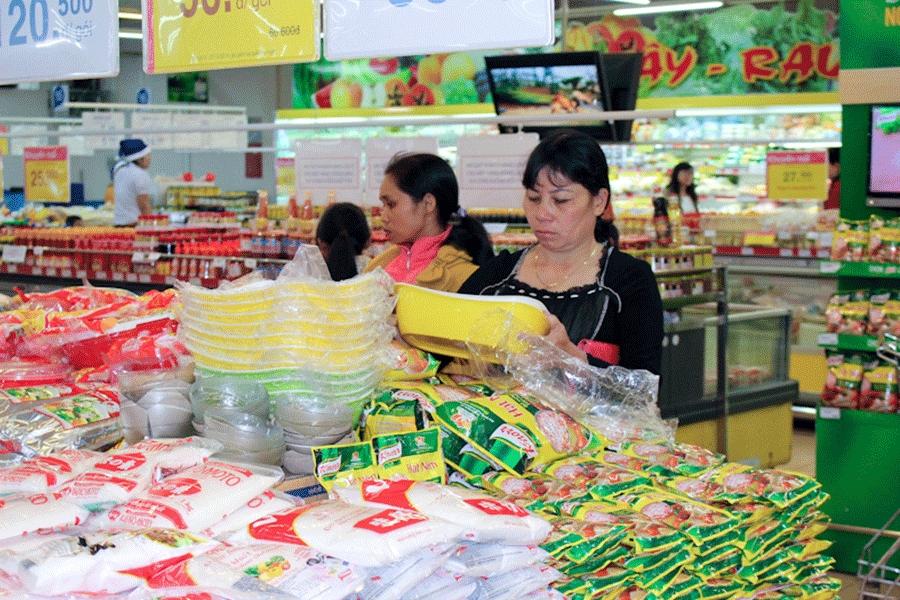
có một chiếc thau màu vàng ở trên tay người phụ nữ mặc áo đen